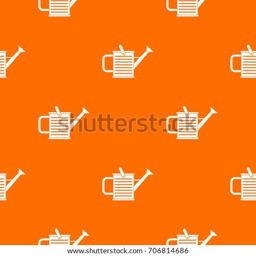
watering can pattern repeat seamless in orange color for any design .